Naoshi Kanno

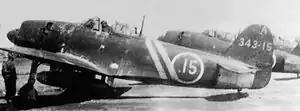
Kanno's Kawanishi N1K had extra stripes painted on it; he hoped they would lure enemies into attacking him.

Kanno was born on 13 October 1921, as the second son in Ryukou (now near Pyongyang, North Korea), where his father was posted as the police chief. He grew up in Edano Village, Igu District, Miyagi Prefecture; his parents were from the same area.